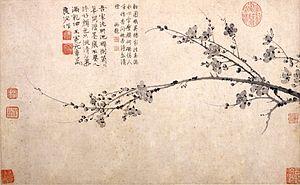
Wang Mian ou Wang Mien, surnom : Yuanzhang, noms de pinceau : Laocun et Shushi Shannong, peintre chinois du XIVᵉ siècle. Il est originaire de Kuaiji dans la province du Zhejiang, né en 1287 et mort en 1359.